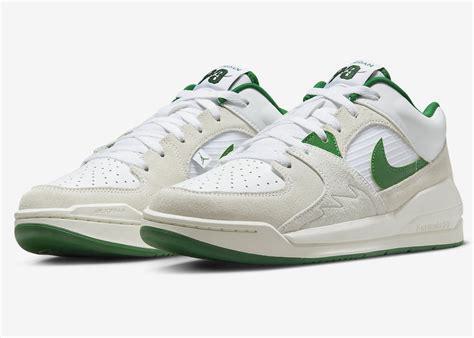
Brand: Jordan
Model: Stadium 90